Rory Kennedy

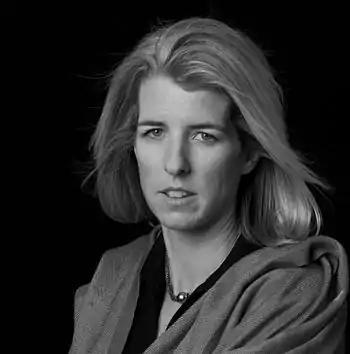
Kennedy in 2011

Rory Elizabeth Katherine Kennedy (born December 12, 1968) is an American documentary filmmaker. Kennedy has made documentary films that center on social issues such as addiction, her opposition to nuclear power, the treatment of prisoners-of-war, and the politics of the Mexican border fence.